Boxing at the 2012 Summer Olympics

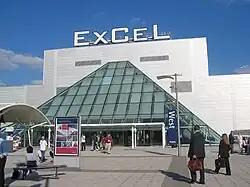
ExCeL Exhibition Centre, the venue for the boxing at the 2012 Olympic Games.

The boxing tournaments at the 2012 Olympic Games in London were held from 28 July to 12 August at the ExCeL Exhibition Centre.